Enoshima Shrine

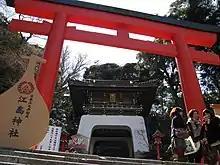
Zuishinmon

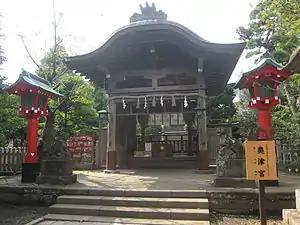

Enoshima Shrine (江島神社) is a Shinto shrine in Enoshima, Fujisawa, Kanagawa, Japan. The shrine is dedicated to the worship of the "kami" Benten. Enoshima-jinja comprises three shrines, He-tsu-miya, Naka-tsu-miya and Oku-tsu-miya.